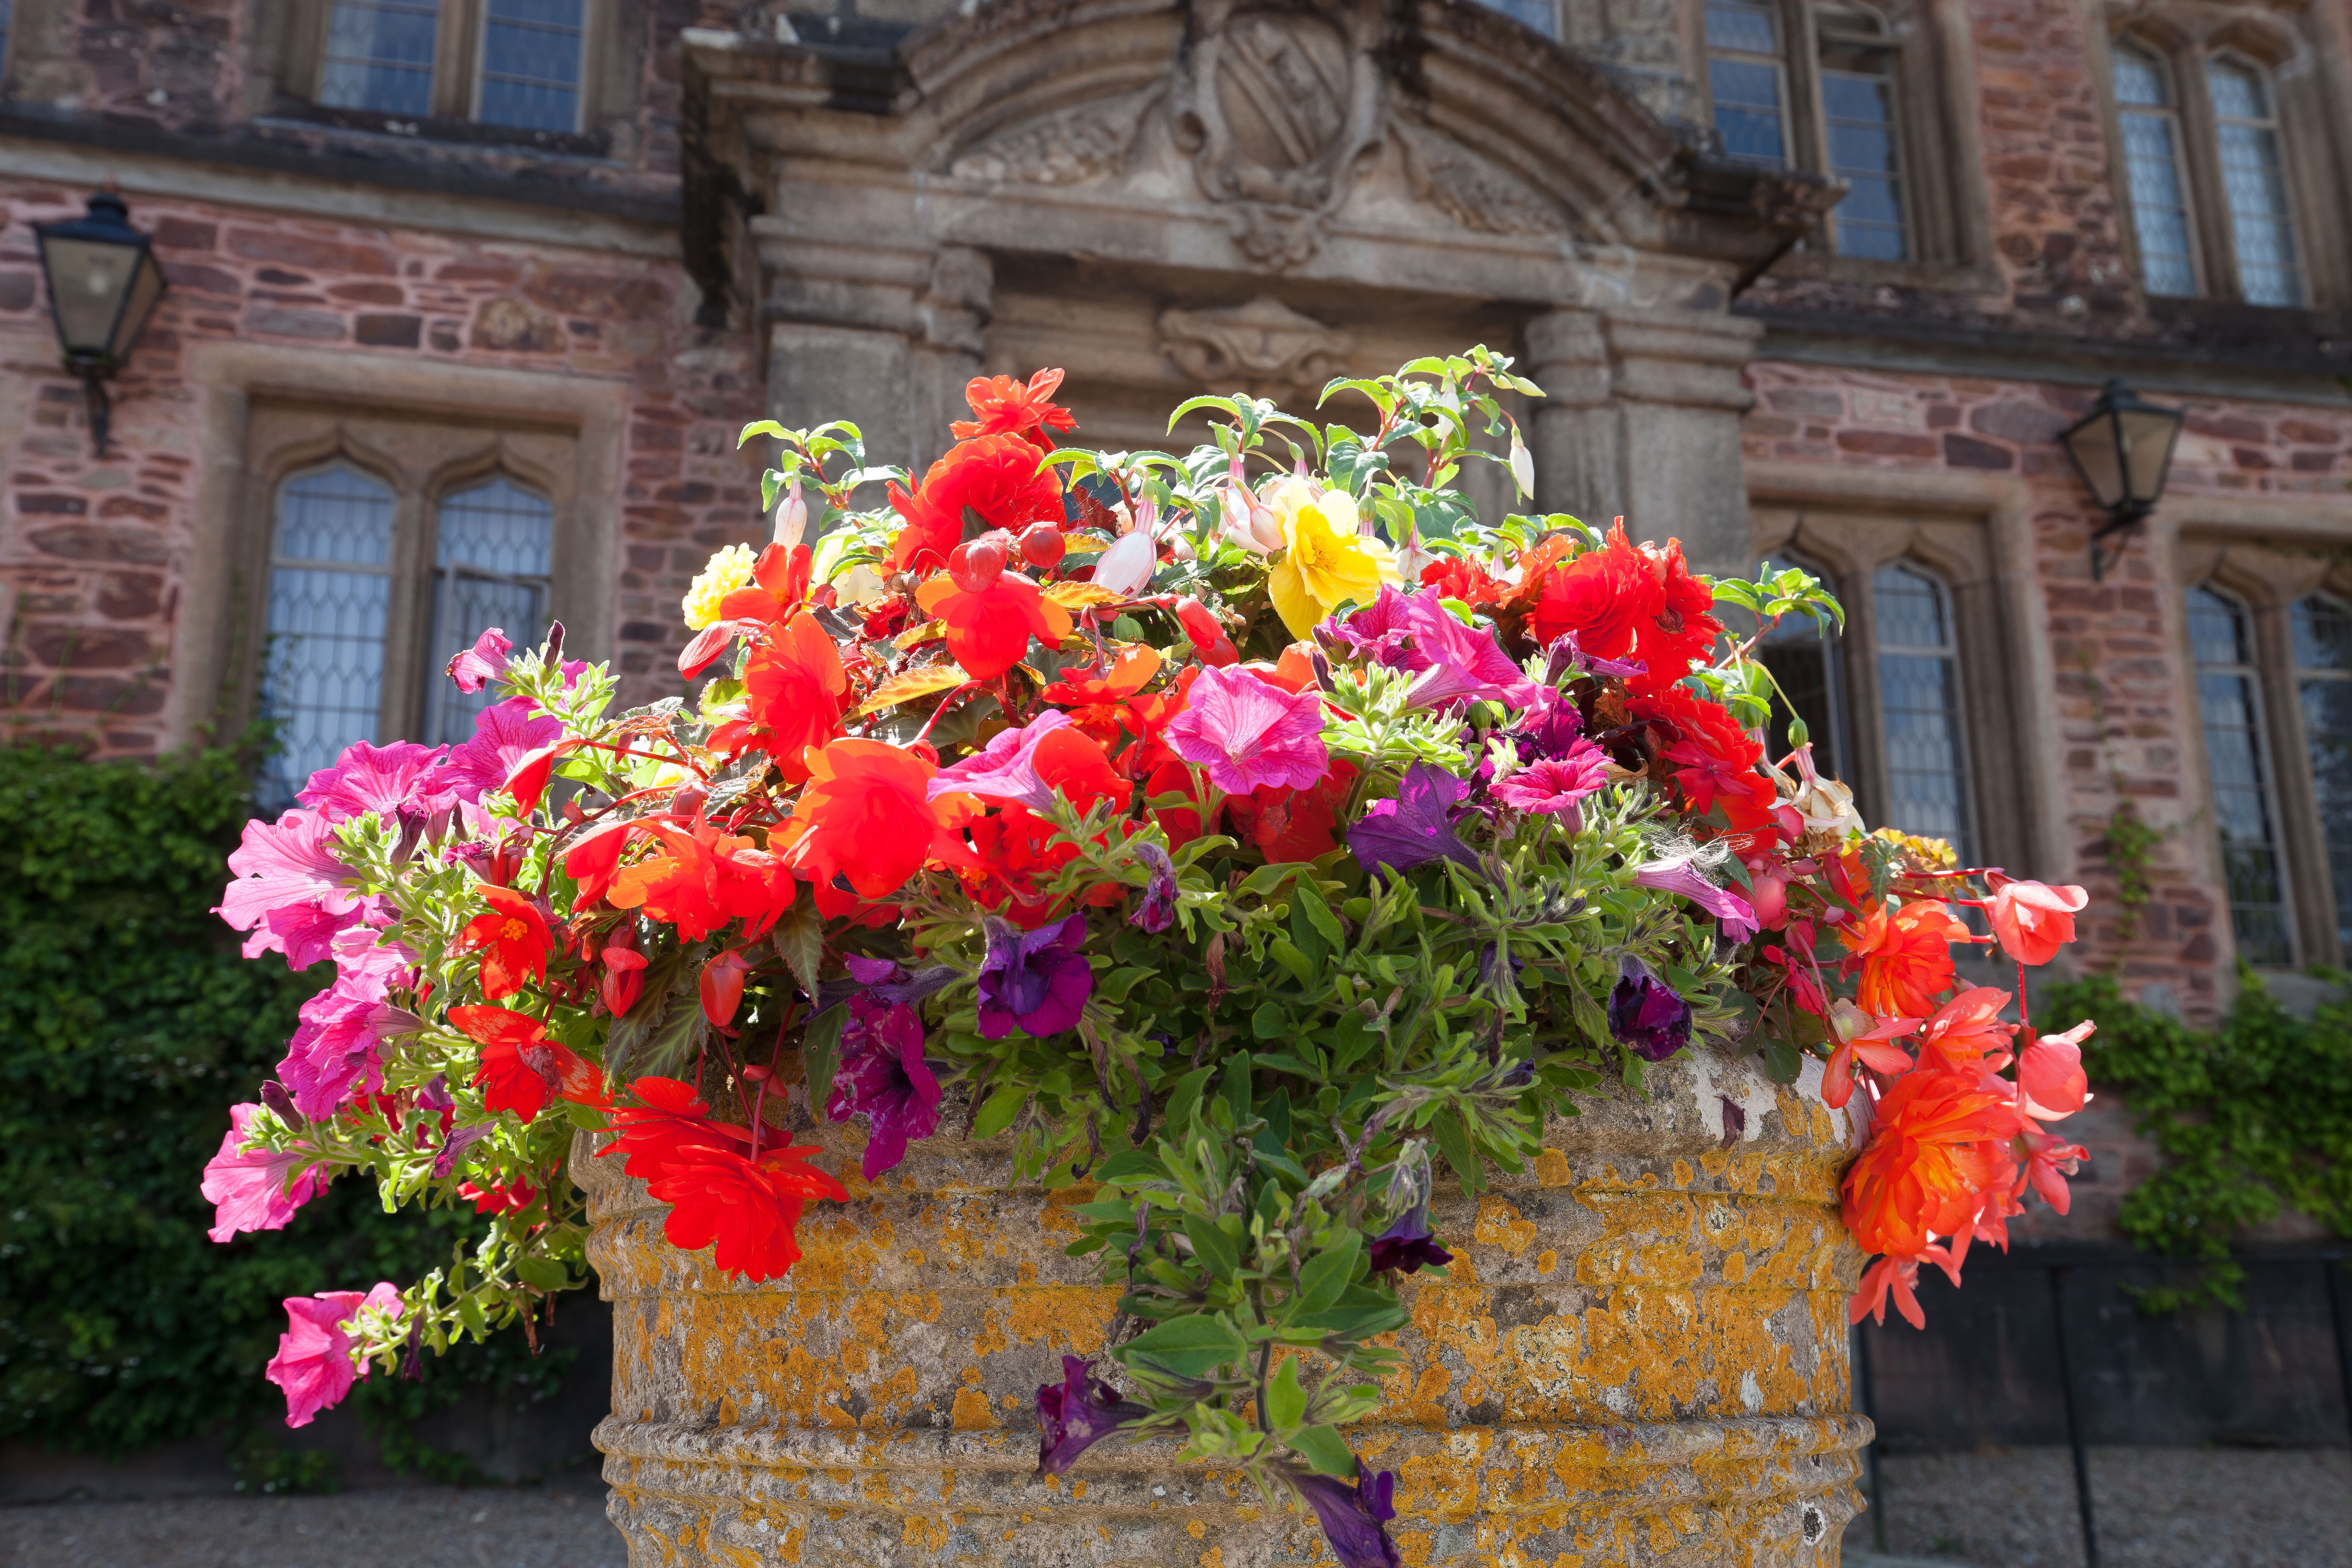
nature, plant, flower, decoration, red, lush, autumn, colorful, yellow, garden, flora, flowers, decorative, shrub, violet, flowerpot, floristry, summer flowers, flowering plant, floral design, annual plant, flower arranging